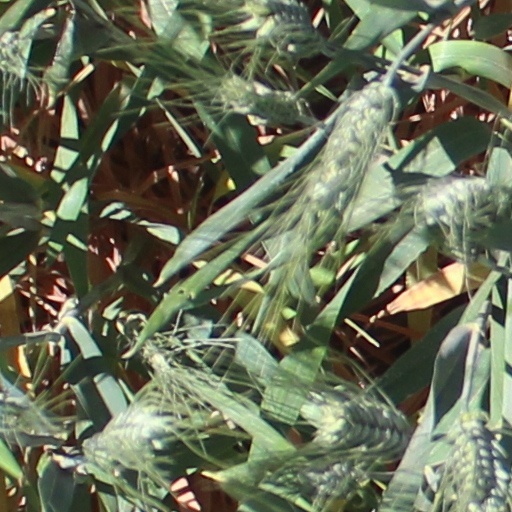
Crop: wheat